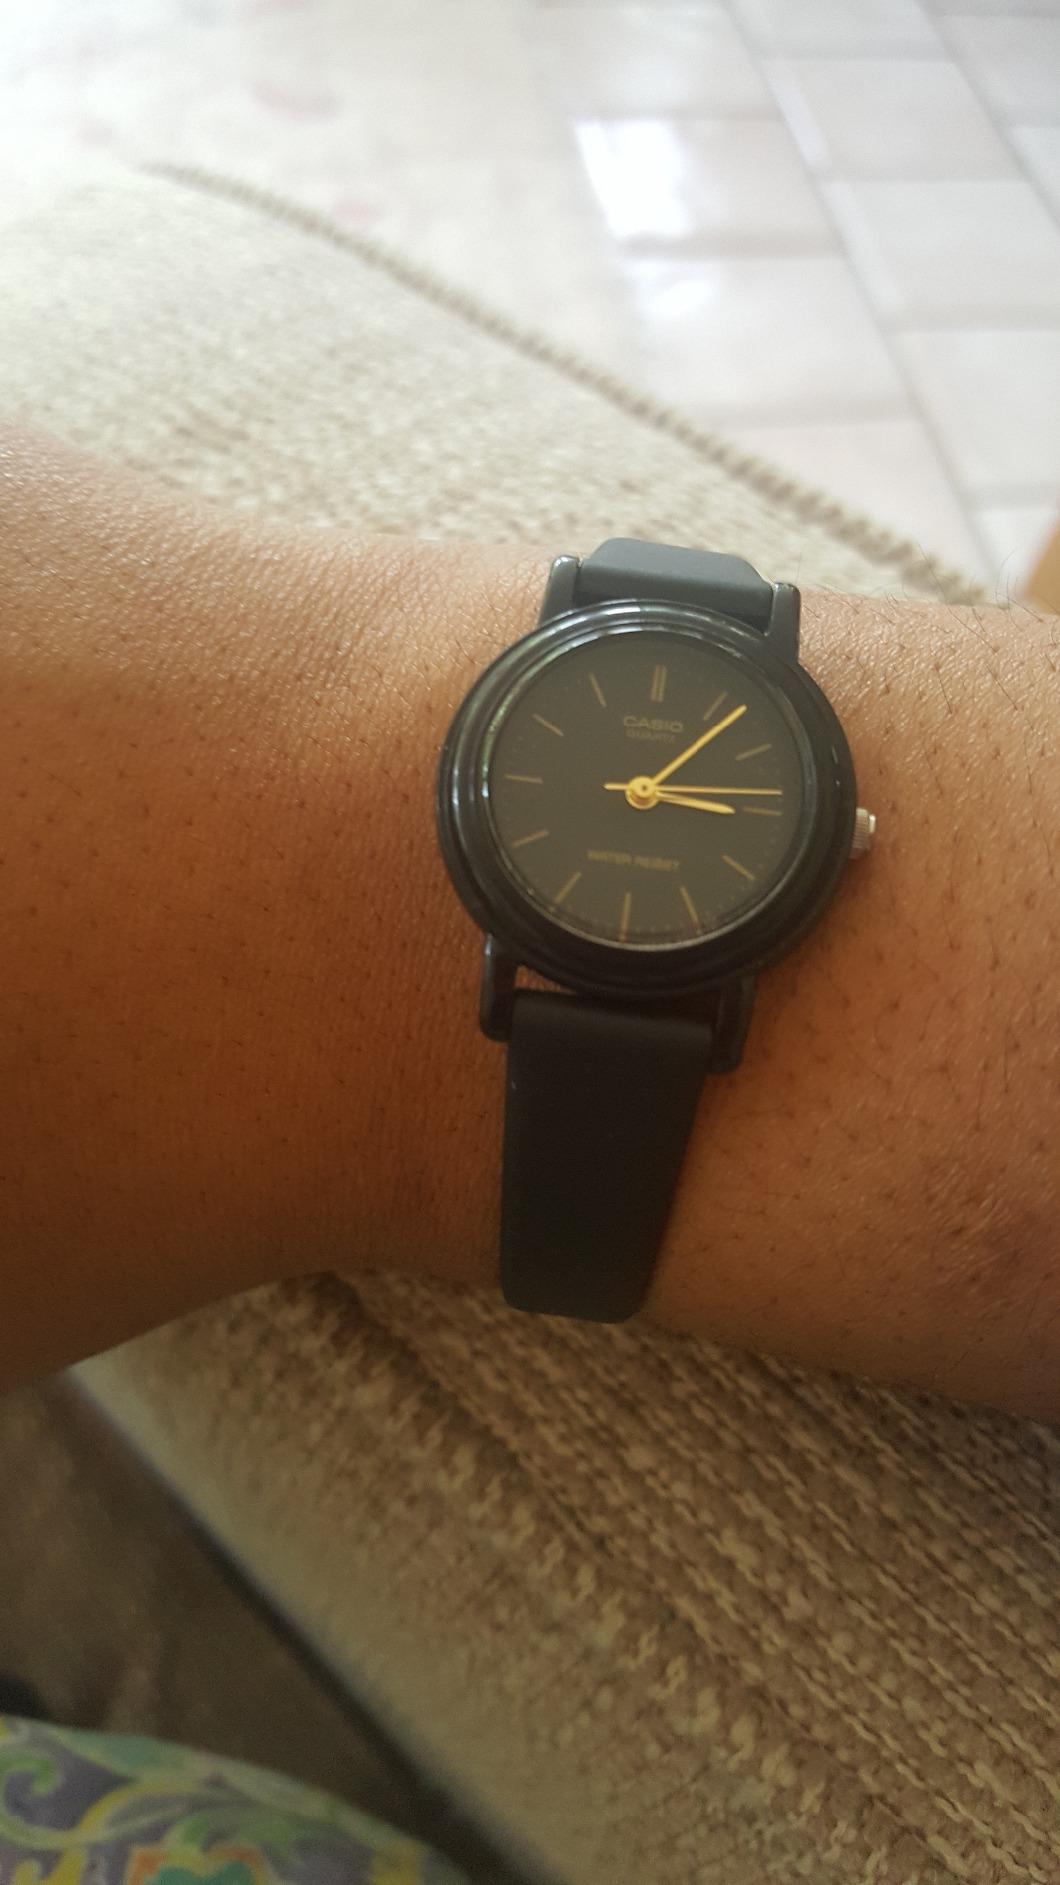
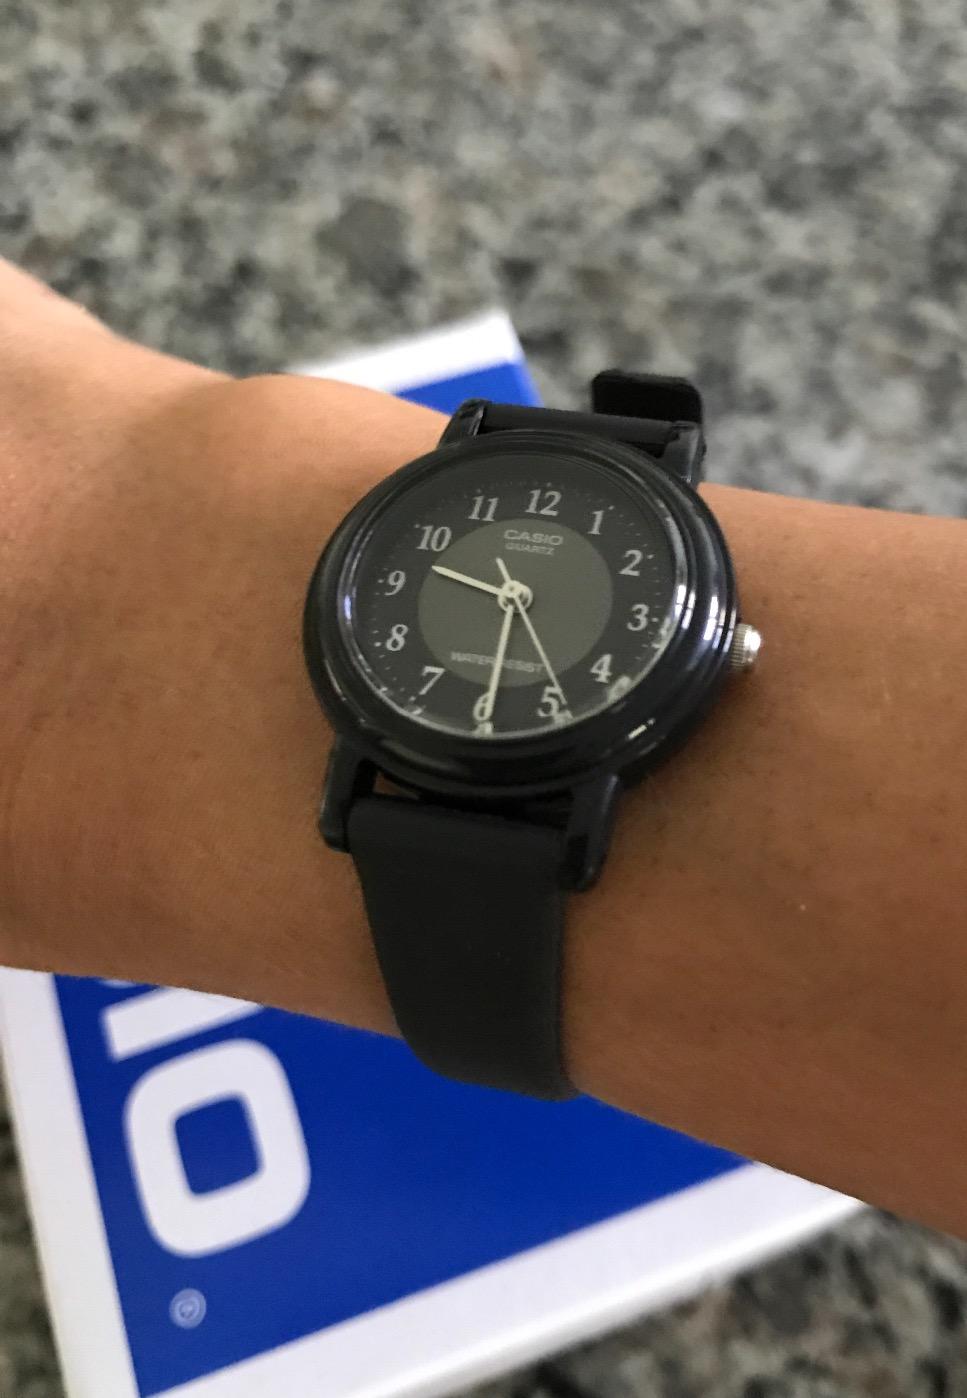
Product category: accessories_watch
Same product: no